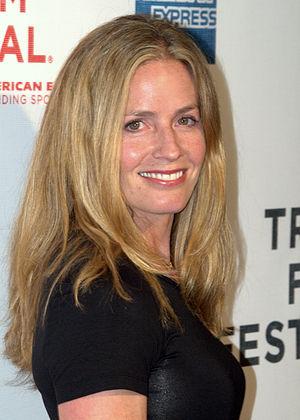
Elisabeth Shue est une actrice américaine née le 6 octobre 1963 à Wilmington.